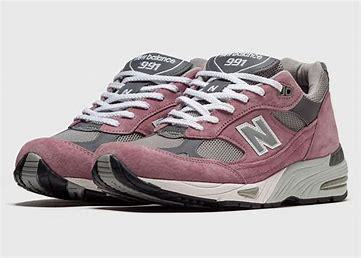
Brand: New
Model: Balance New Balance 991 Made In England Marathon